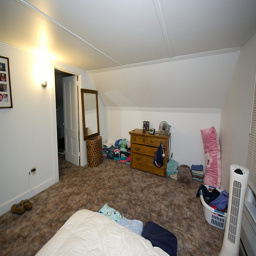
A spacious room that doesn't have much furniture in it
Room with a light, a fan and some basic bedroom furnishings.
A bedroom scene with a mirror, bed, and a dresser.
Bedroom scene taken from one corner of the room in the direction of the doorway.
There is still more furniture and belongings to move in.